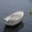
Label: ship